Tony Robinson (American football)

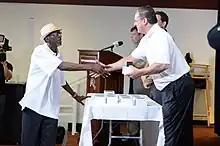
Robinson (left) receiving his Super Bowl ring at a ceremony held in 2018

Kevin Altona "Tony" Robinson (born January 22, 1964) is an American former professional football player who was a quarterback who played in the National Football League (NFL) for the Super Bowl-winning Washington Redskins as a replacement member of their team during the 1987 players' strike. Along with other Redskins replacement players from that year, he was eventually awarded a Super Bowl ring.